Tappan Adney

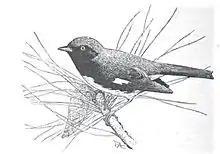
Illustration from "Handbook of Birds of Eastern North America" 1897

He graduated from art school at the age of eighteen and provided 110 illustrations for "The Handbook of the Birds of Eastern North America". His interest in birds continued when he immigrated to Canada and a visitor remarked on his relationship with the birds around his bungalow in Upper Woodstock. He would whistle bird-calls and the birds would flutter around him and sometimes land on his head.